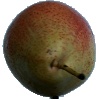
Label: Pear Forelle 1